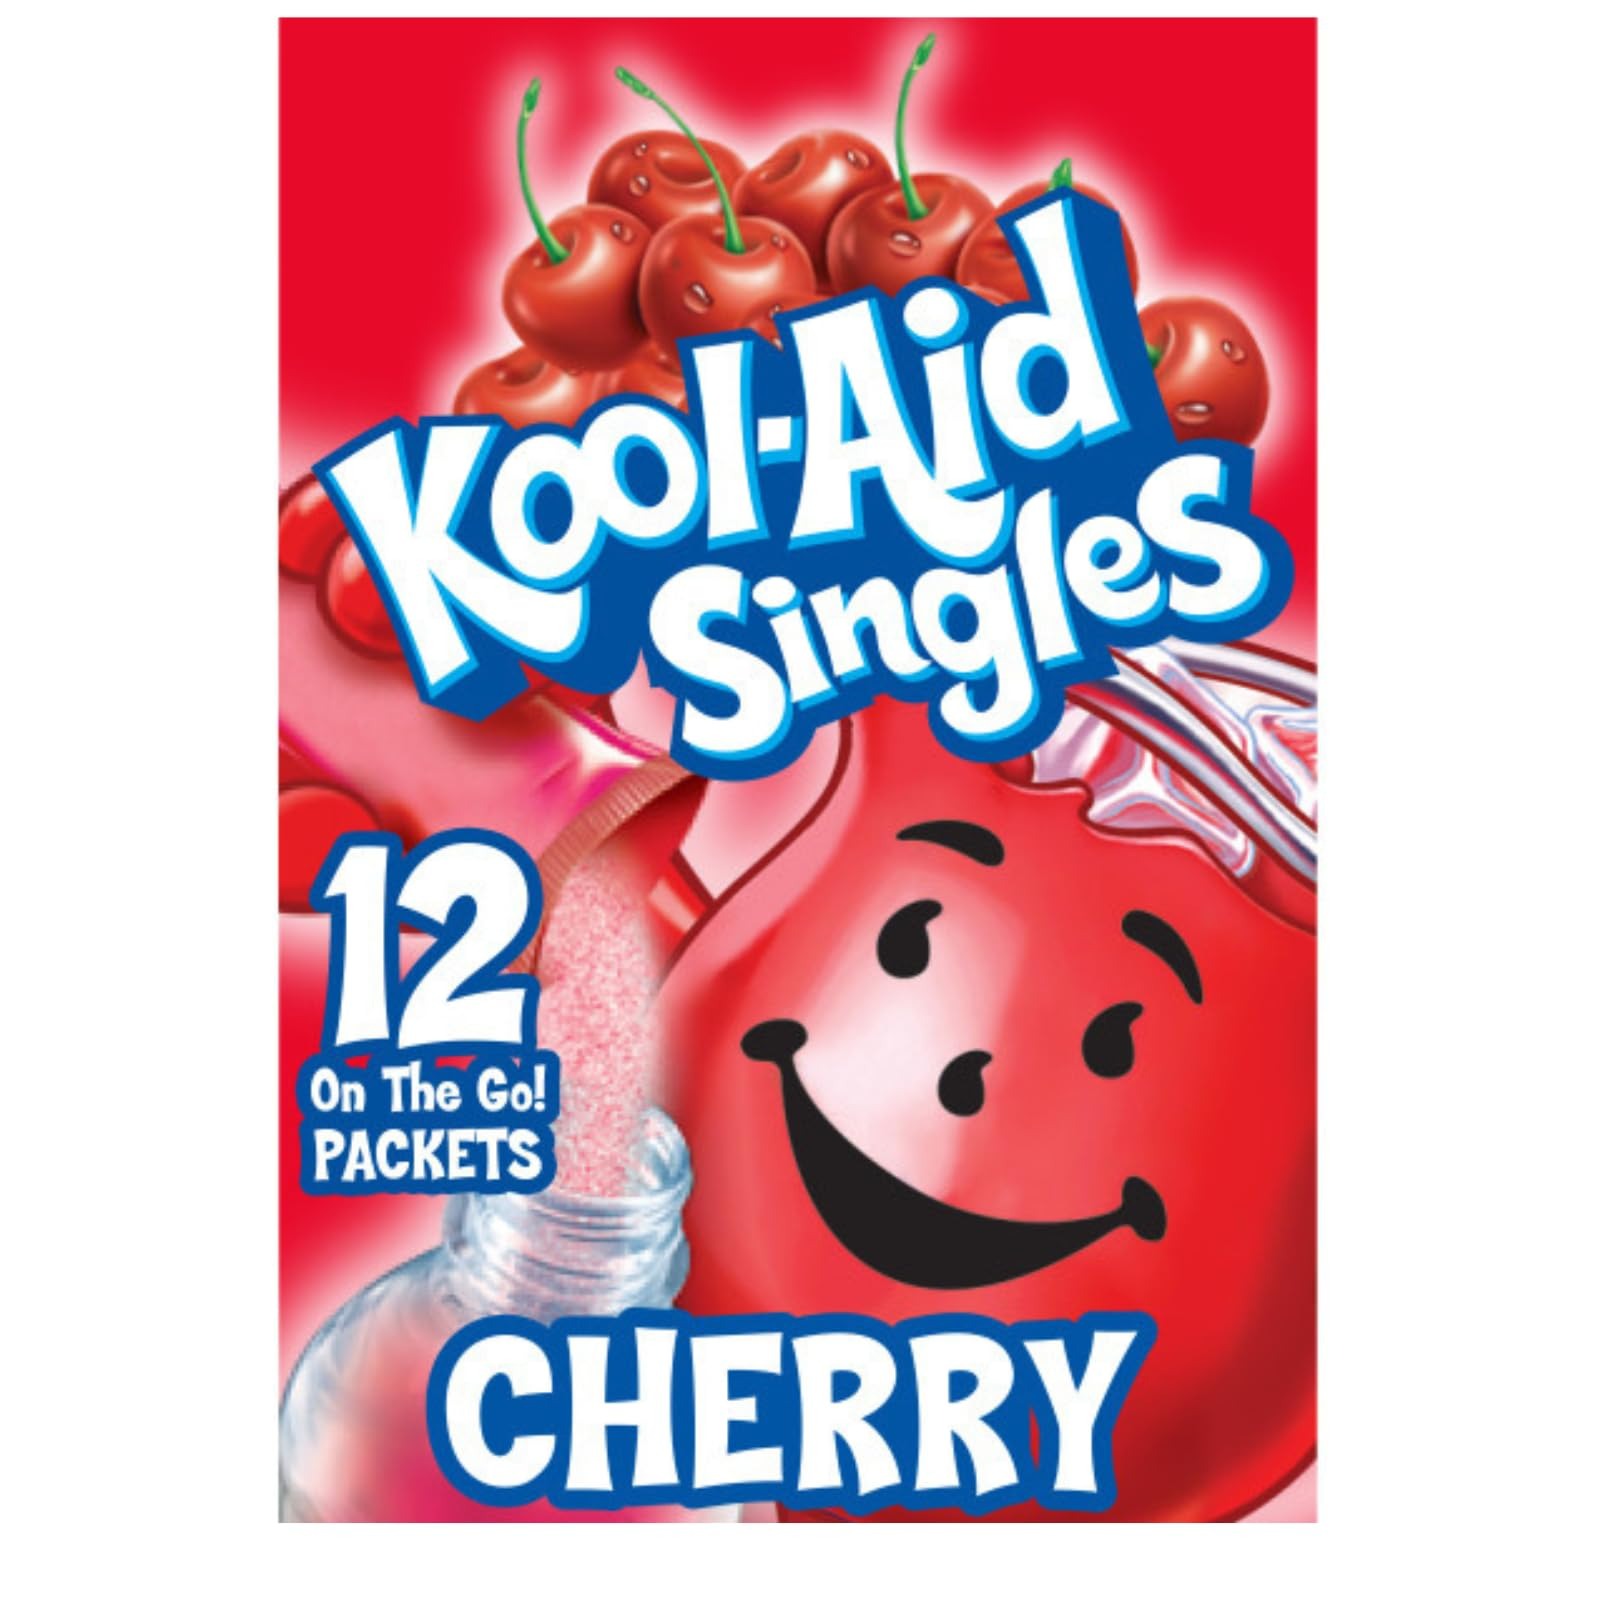
Item Name: Kool-Aid Cherry Unsweetened Soft Drink Mix, 0.13-Ounce Packets (Pack of 96)
Bullet Point 1: Pack of ninety six, 0.13-ounce packets (total of 12.48-ounces)
Bullet Point 2: Caffeine free
Bullet Point 3: Good source of vitamin C
Bullet Point 4: Artificial flavor
Value: 12.48
Unit: Ounce

Price: 0.44